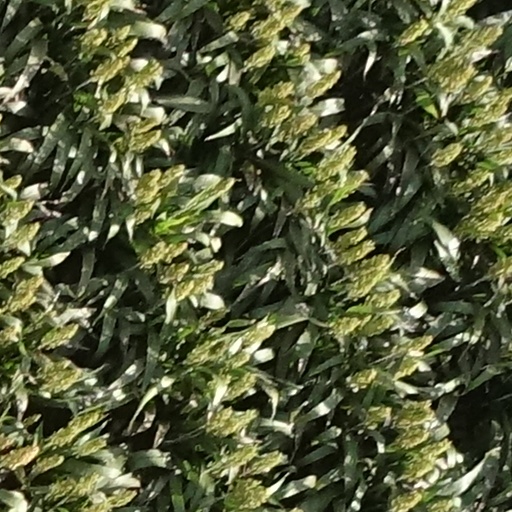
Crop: sorghum